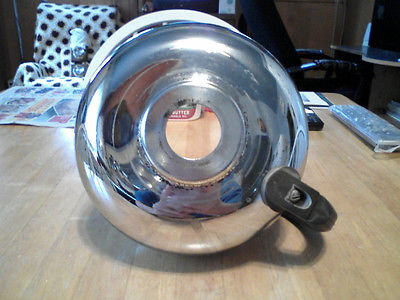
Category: coffee maker